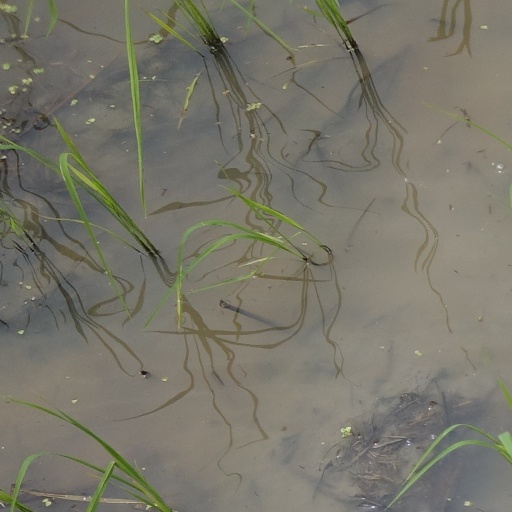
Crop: rice